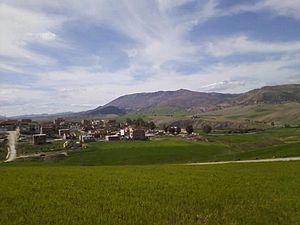
Tiberguent, Wilaya de Mila (Algerie)
Tiberguent, appelée aussi Skouma est une commune de la wilaya de Mila en Algérie.